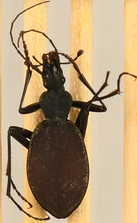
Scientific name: Scaphinotus angusticollis
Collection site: Abby Road NEON (ABBY), plot ABBY_010